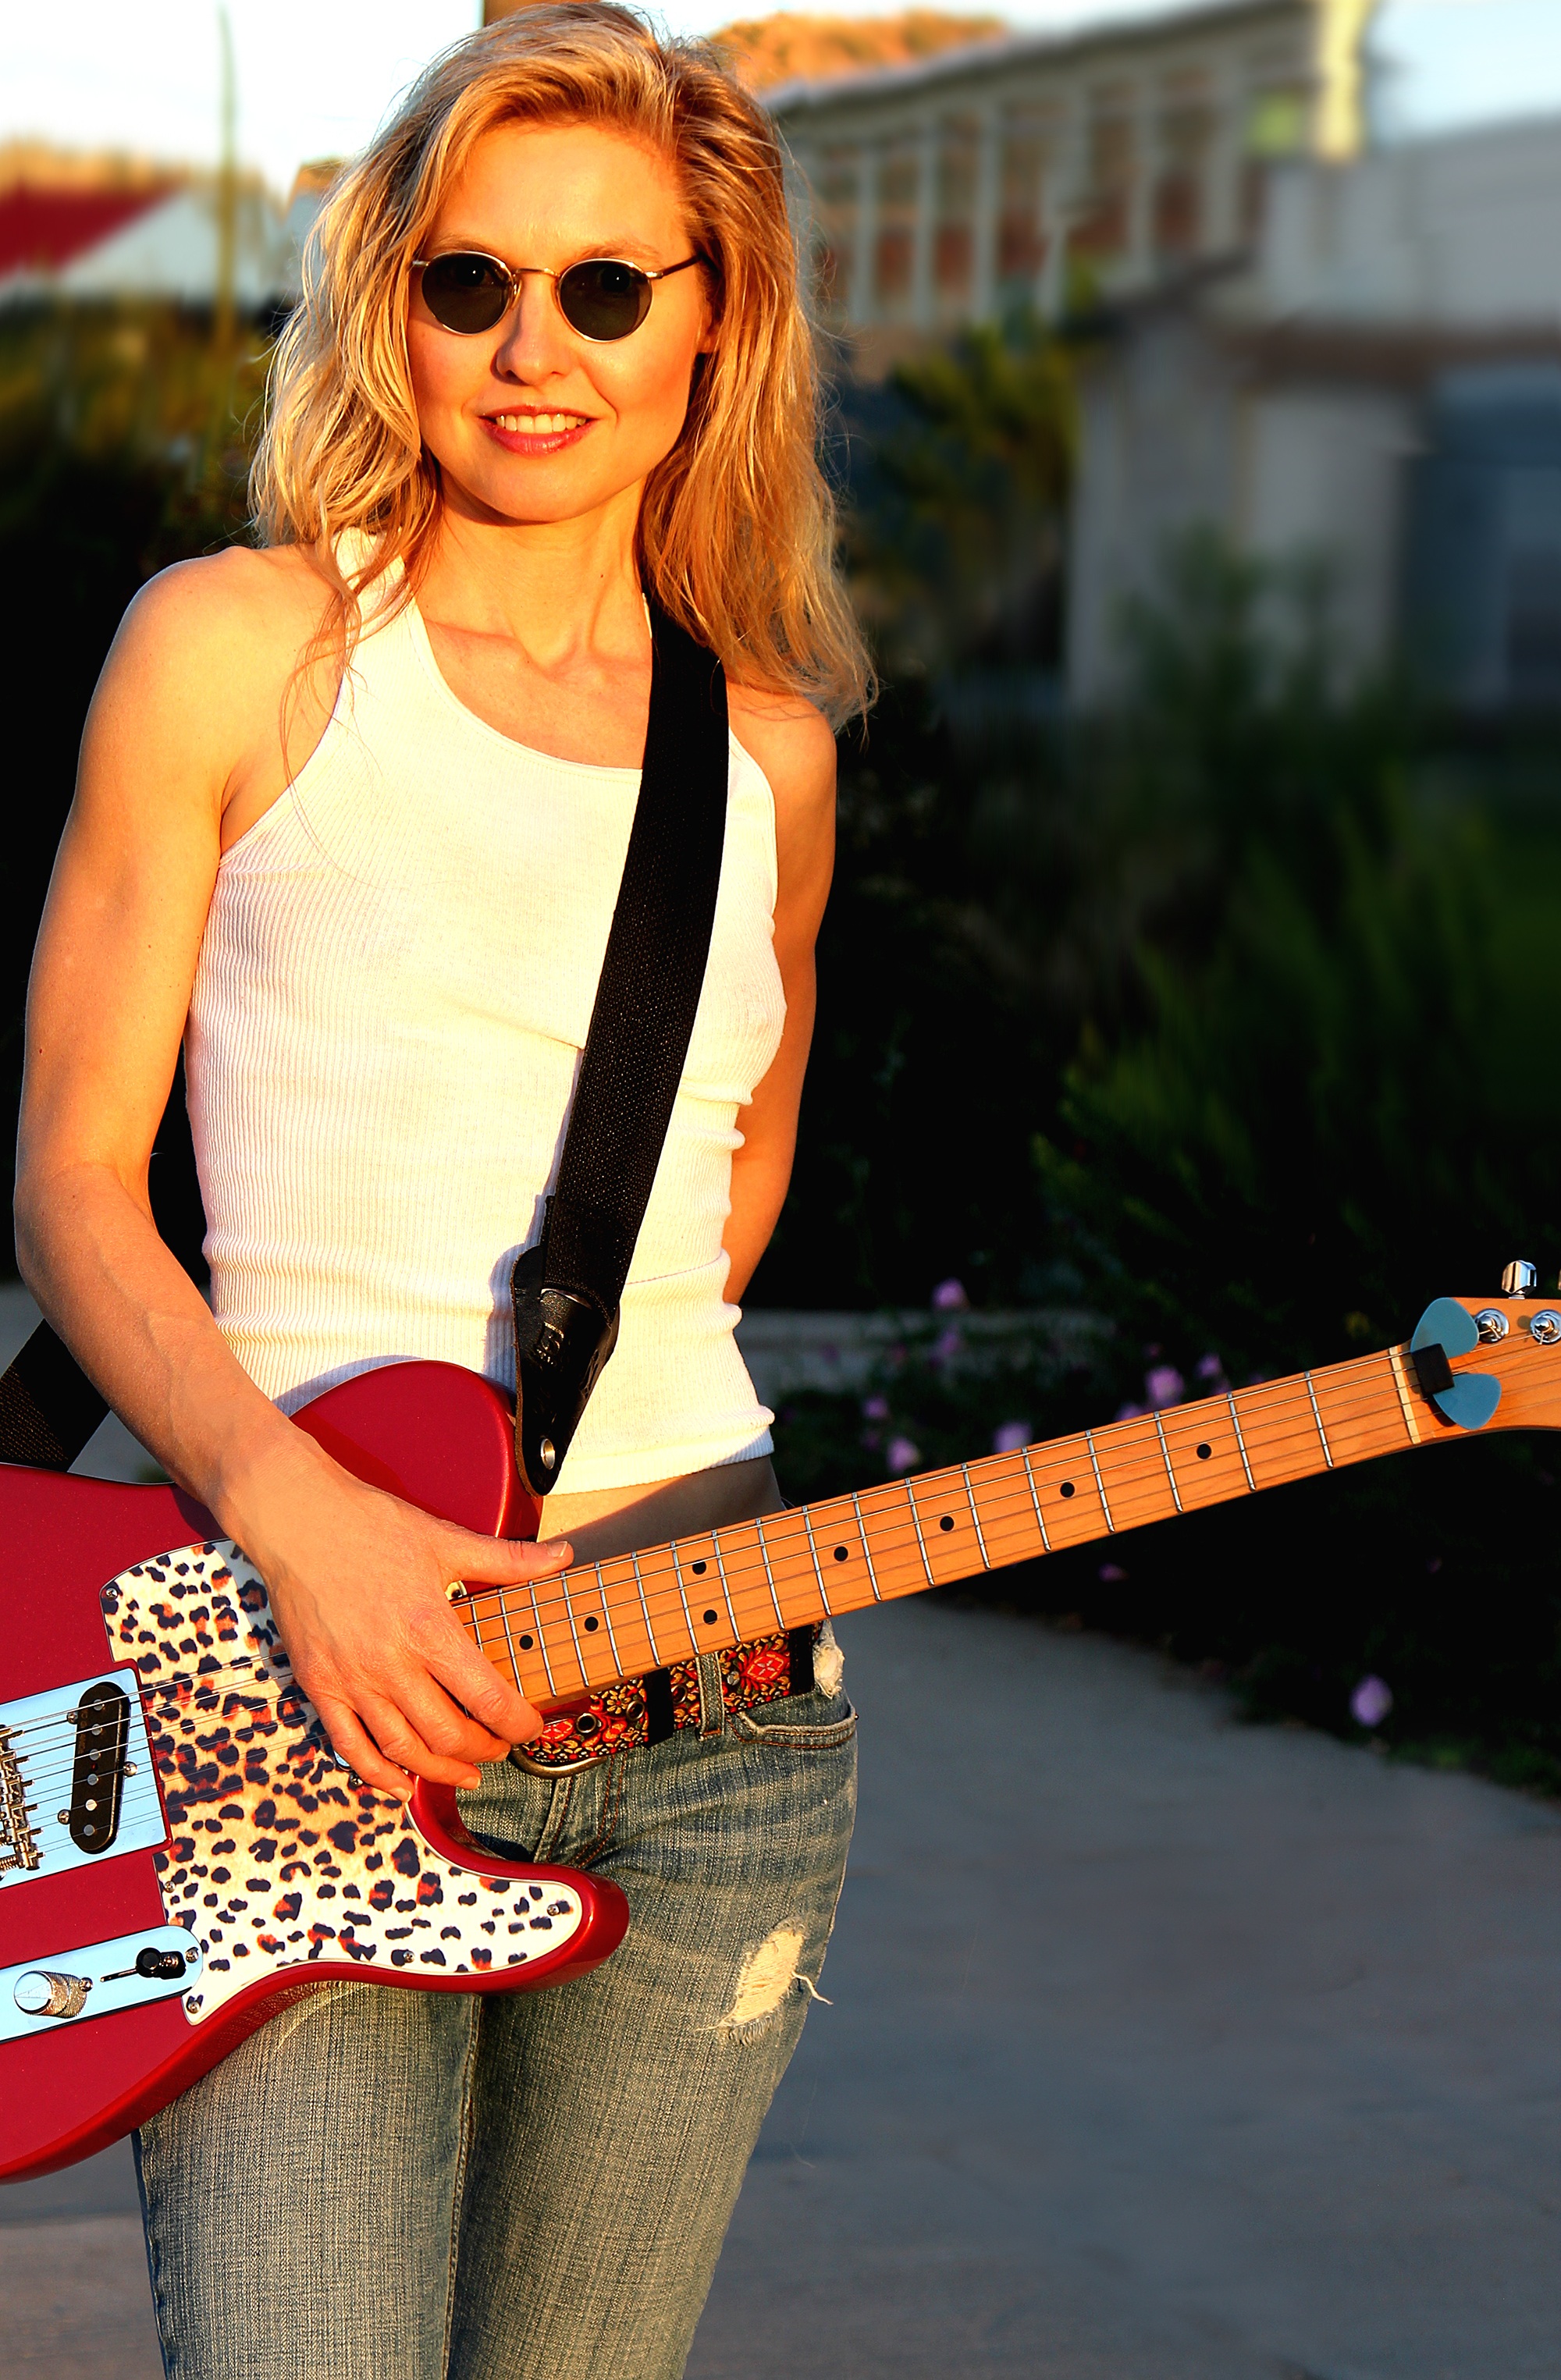
rock, person, music, woman, play, guitar, female, singer, model, red, color, instrument, artist, fashion, performer, musician, clothing, yellow, lady, musical instrument, musical, performance, guitarist, entertainment, telecaster, photo shoot, string instrument, plucked string instruments